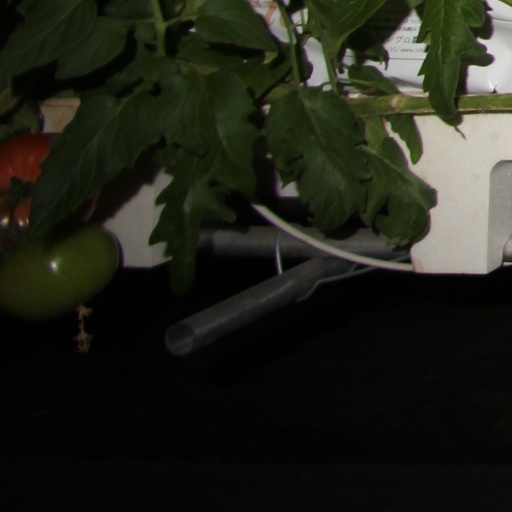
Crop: tomato